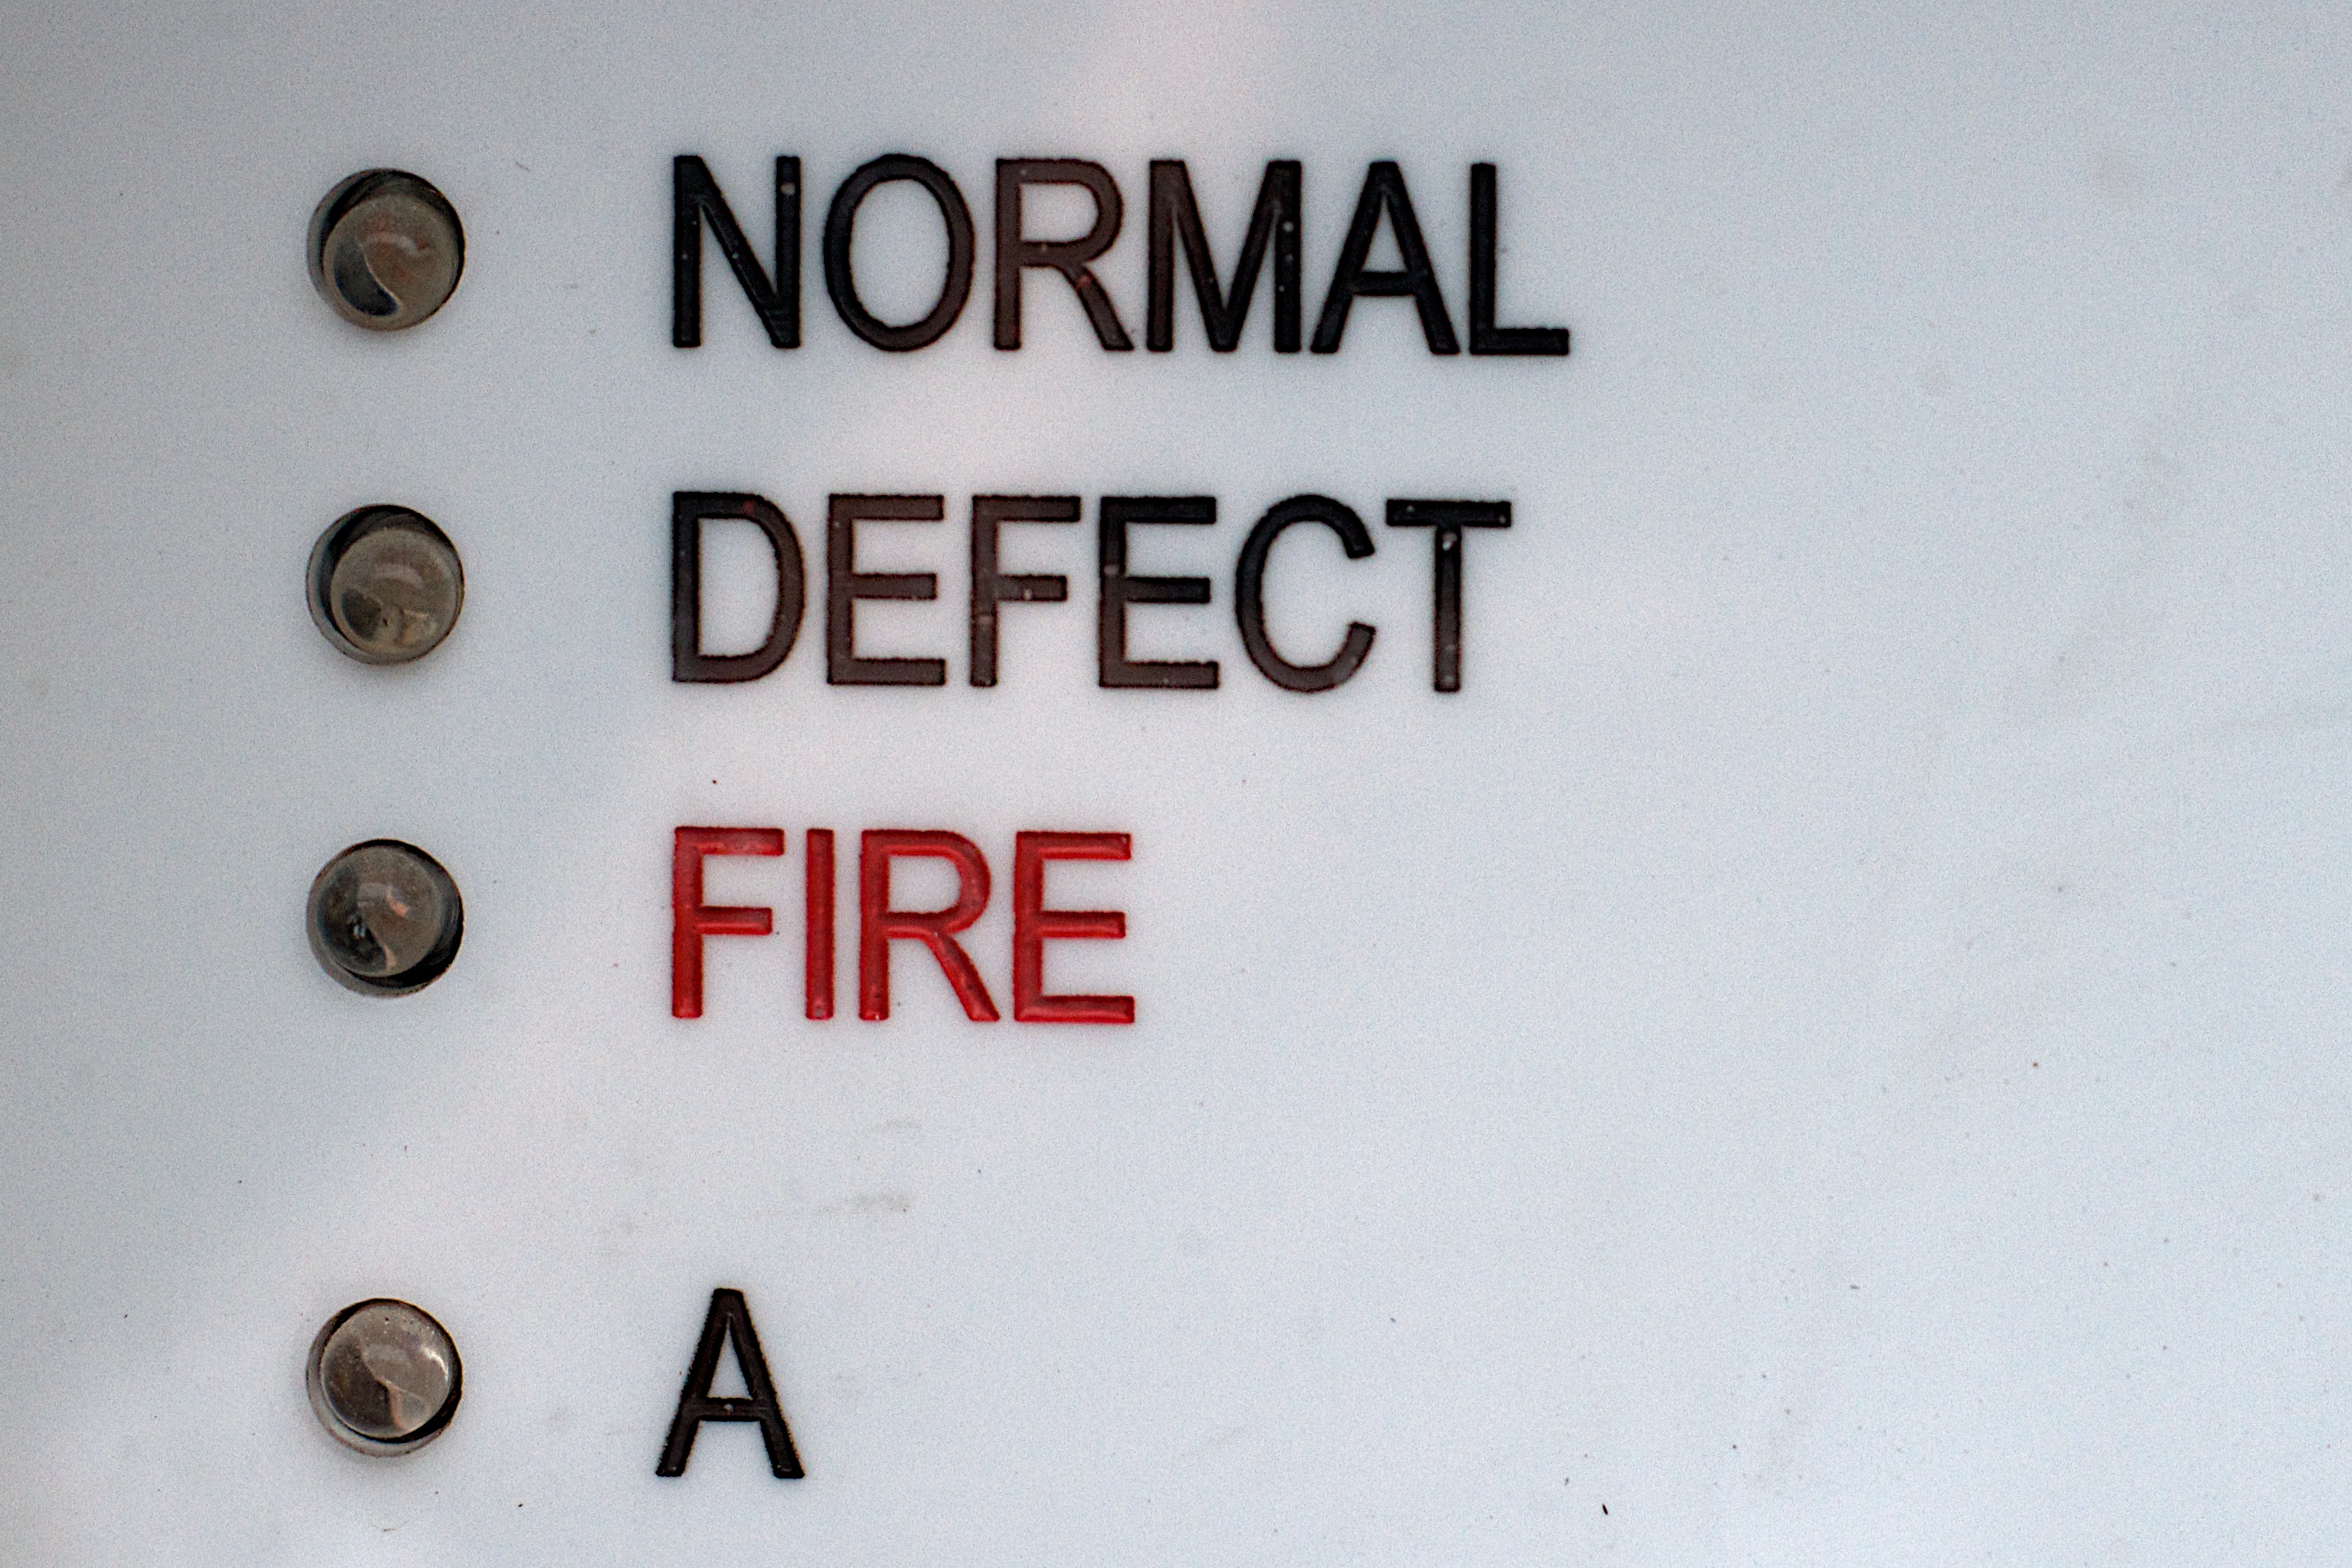
white, number, sign, brand, font, shape, vehicle registration plate